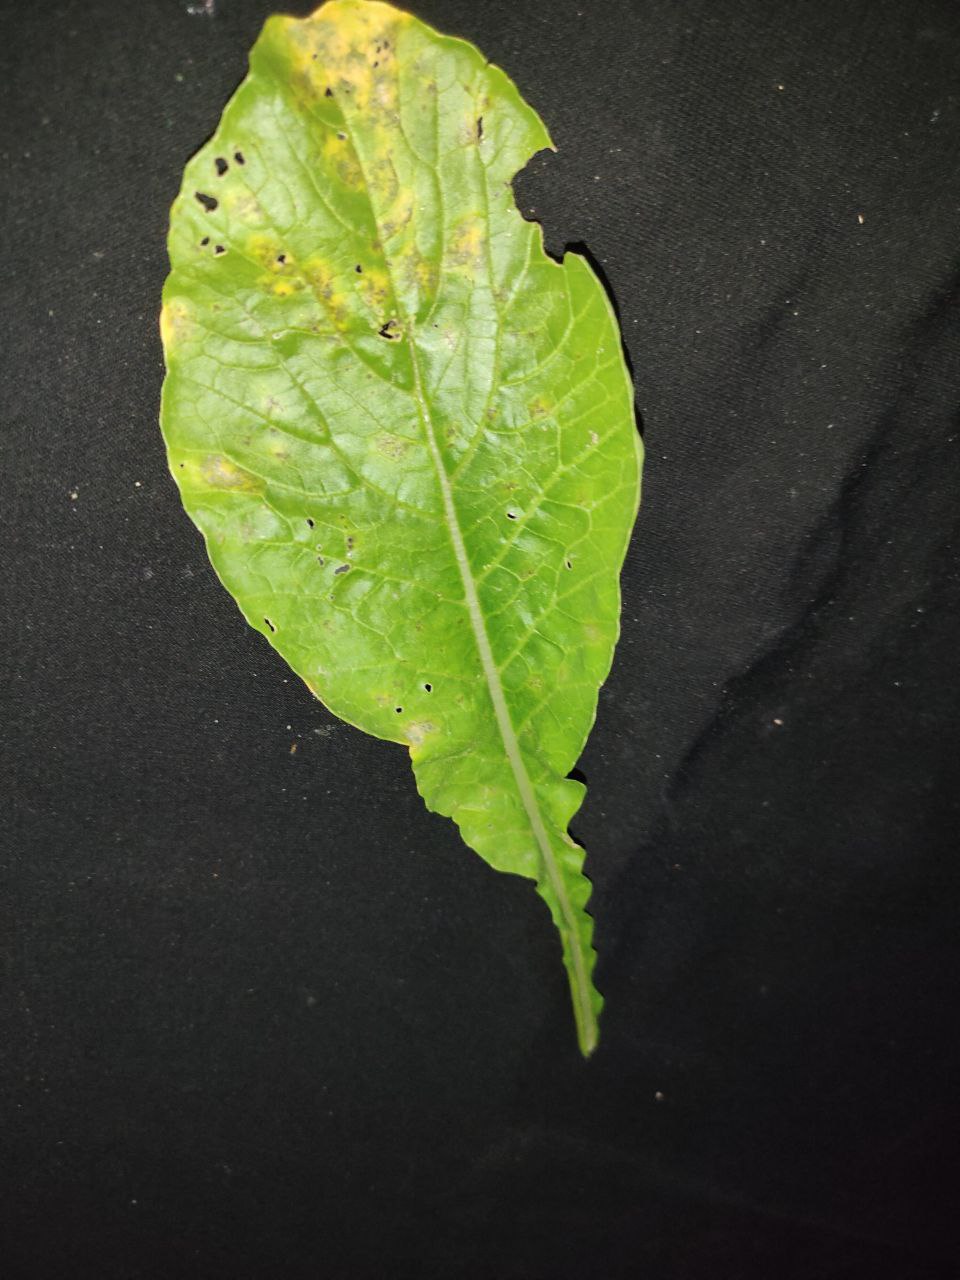
Label: Downey mildew